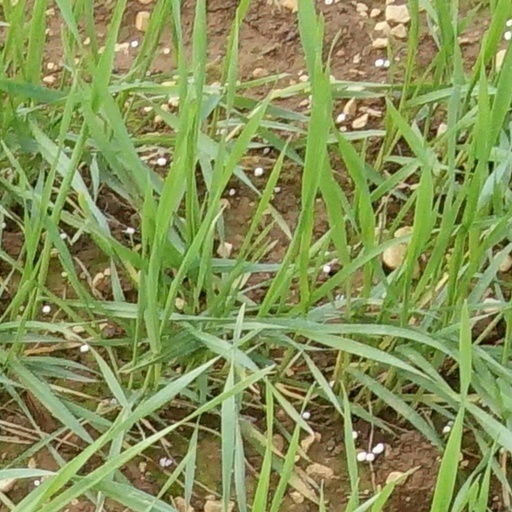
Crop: wheat